Bobcat Goldthwait

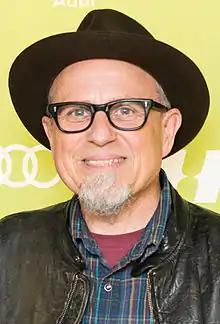
Goldthwait in 2015

Robert Francis "Bobcat" Goldthwait (born May 26, 1962) is an American comedian, actor, director, and screenwriter. He is known for his black comedy stand-up act, delivered through an energetic stage persona with an unusual raspy and high-pitched voice. He came to prominence with his stand-up specials "An Evening with Bobcat Goldthwait—Share the Warmth" and "Bob Goldthwait—Is He Like That All the Time?" and his acting roles, including Zed in the "Police Academy" franchise and Eliot Loudermilk in "Scrooged". Since 2012, he has been a regular panelist on the radio-quiz show "Wait Wait... Don't Tell Me!".